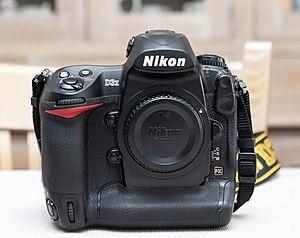
Boîtier Nikon D3x
L'appareil photo réflex numérique D3X fut présenté par Nikon en décembre 2008.